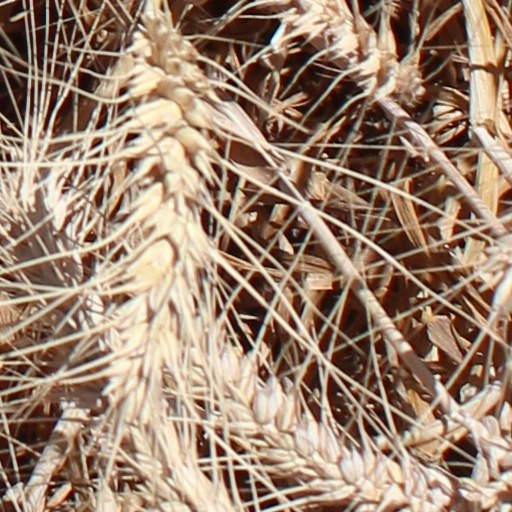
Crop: wheat